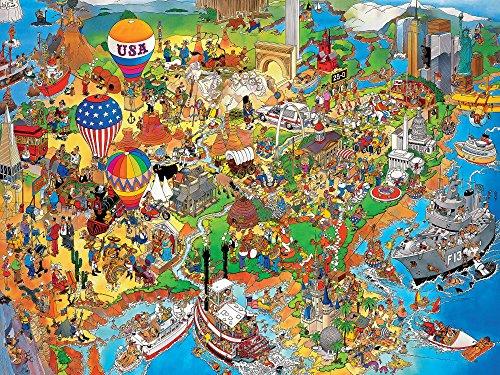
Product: Ceaco Perfect Piece Count Puzzle - Jan Van Haasteren - USA
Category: Toys & Games | Puzzles | Jigsaw Puzzles
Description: Welcome to Ceaco’s brand new custom puzzle program.
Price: $16.99
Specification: ProductDimensions:10.1x8.1x2.4inches|ItemWeight:1.11pounds|ShippingWeight:1.11pounds(Viewshippingratesandpolicies)|ASIN:B07FR9QHMN|Itemmodelnumber:30021|Manufacturerrecommendedage:8-8years